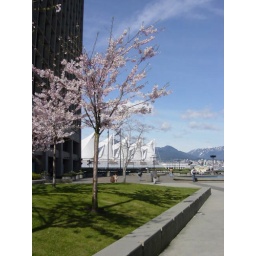
A view from the courtyard under the office building out towards the water. The cherry blossoms were amazing while we were there.